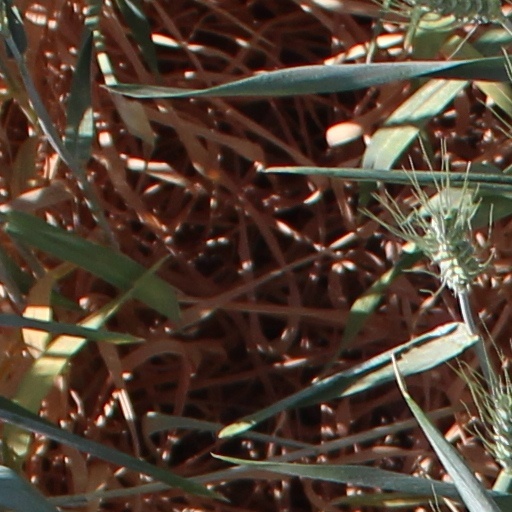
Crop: wheat